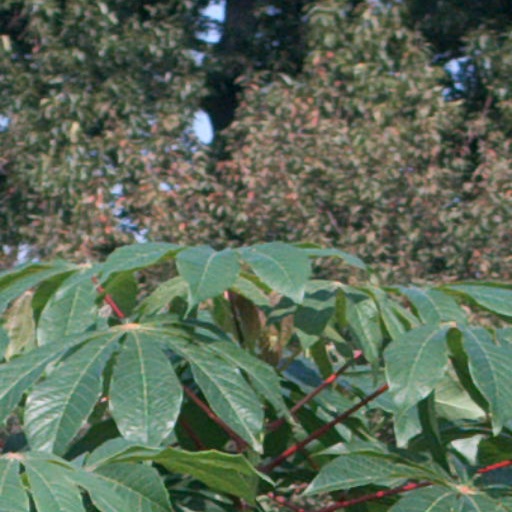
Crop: cassava